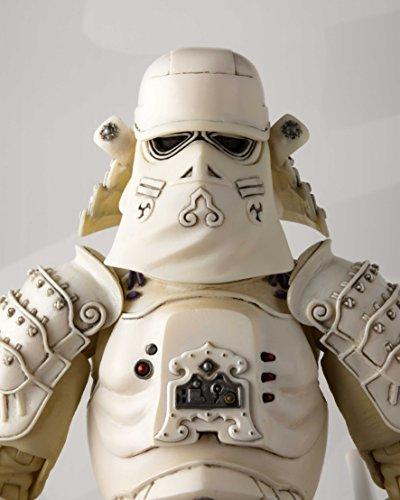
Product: Tamashii Nations Movie Realization Kanreichi Ashigaru Snow Trooper "Star Wars"
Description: Highly detailed japanese-style arranged action figure of snow trooper from Star Wars.
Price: $72.00
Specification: ProductDimensions:2x2x6inches|ItemWeight:1pounds|ShippingWeight:1pounds(Viewshippingratesandpolicies)|DomesticShipping:ItemcanbeshippedwithinU.S.|InternationalShipping:ThisitemcanbeshippedtoselectcountriesoutsideoftheU.S.LearnMore|ASIN:B07CNRTLFJ|Itemmodelnumber:BAS55074|Manufacturerrecommendedage:13yearsandup